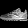
Label: Sneaker